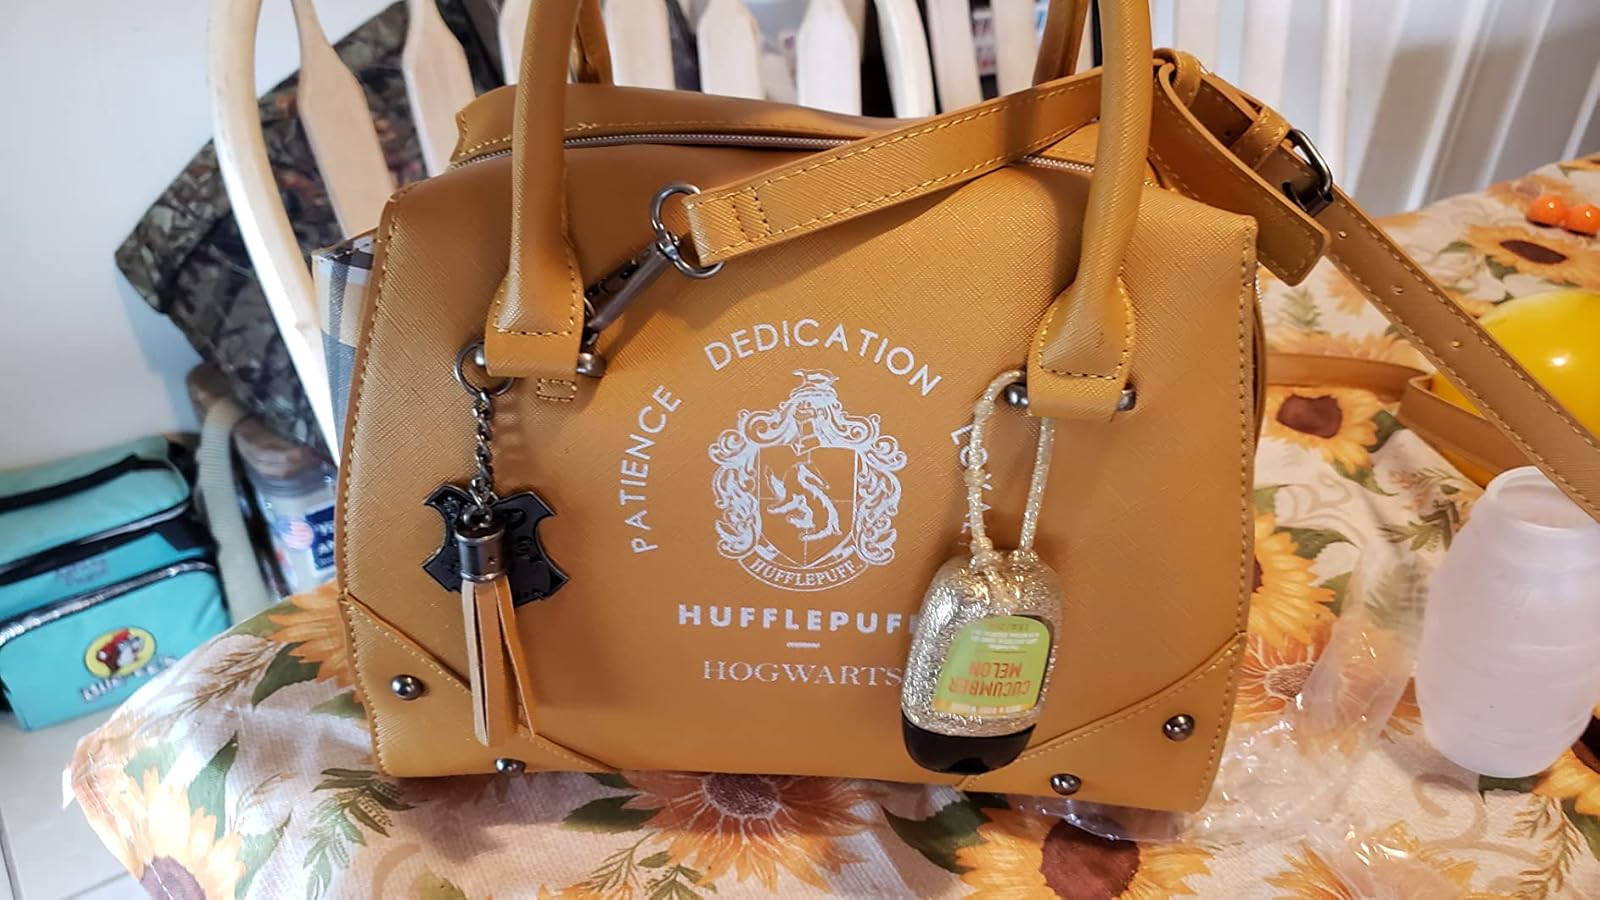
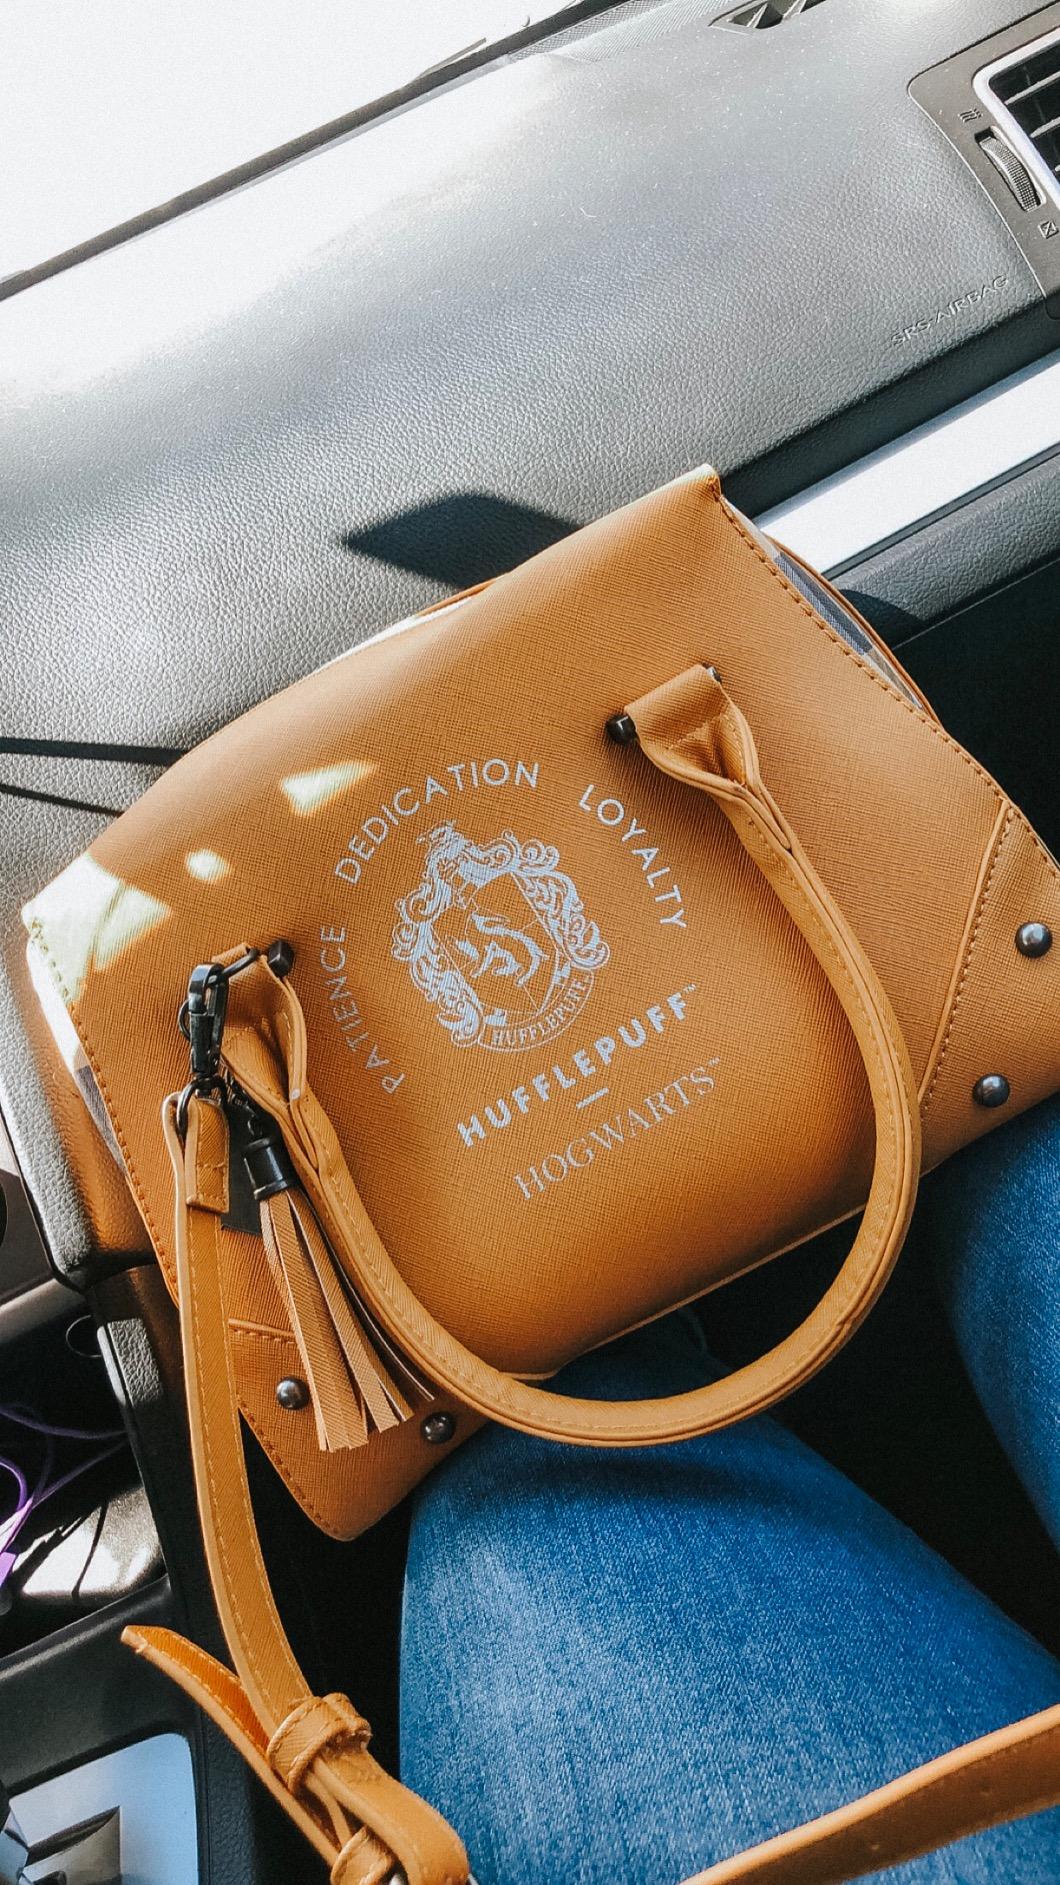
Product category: accessories_handbag
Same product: yes